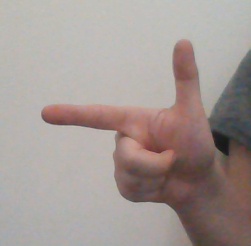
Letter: yaa